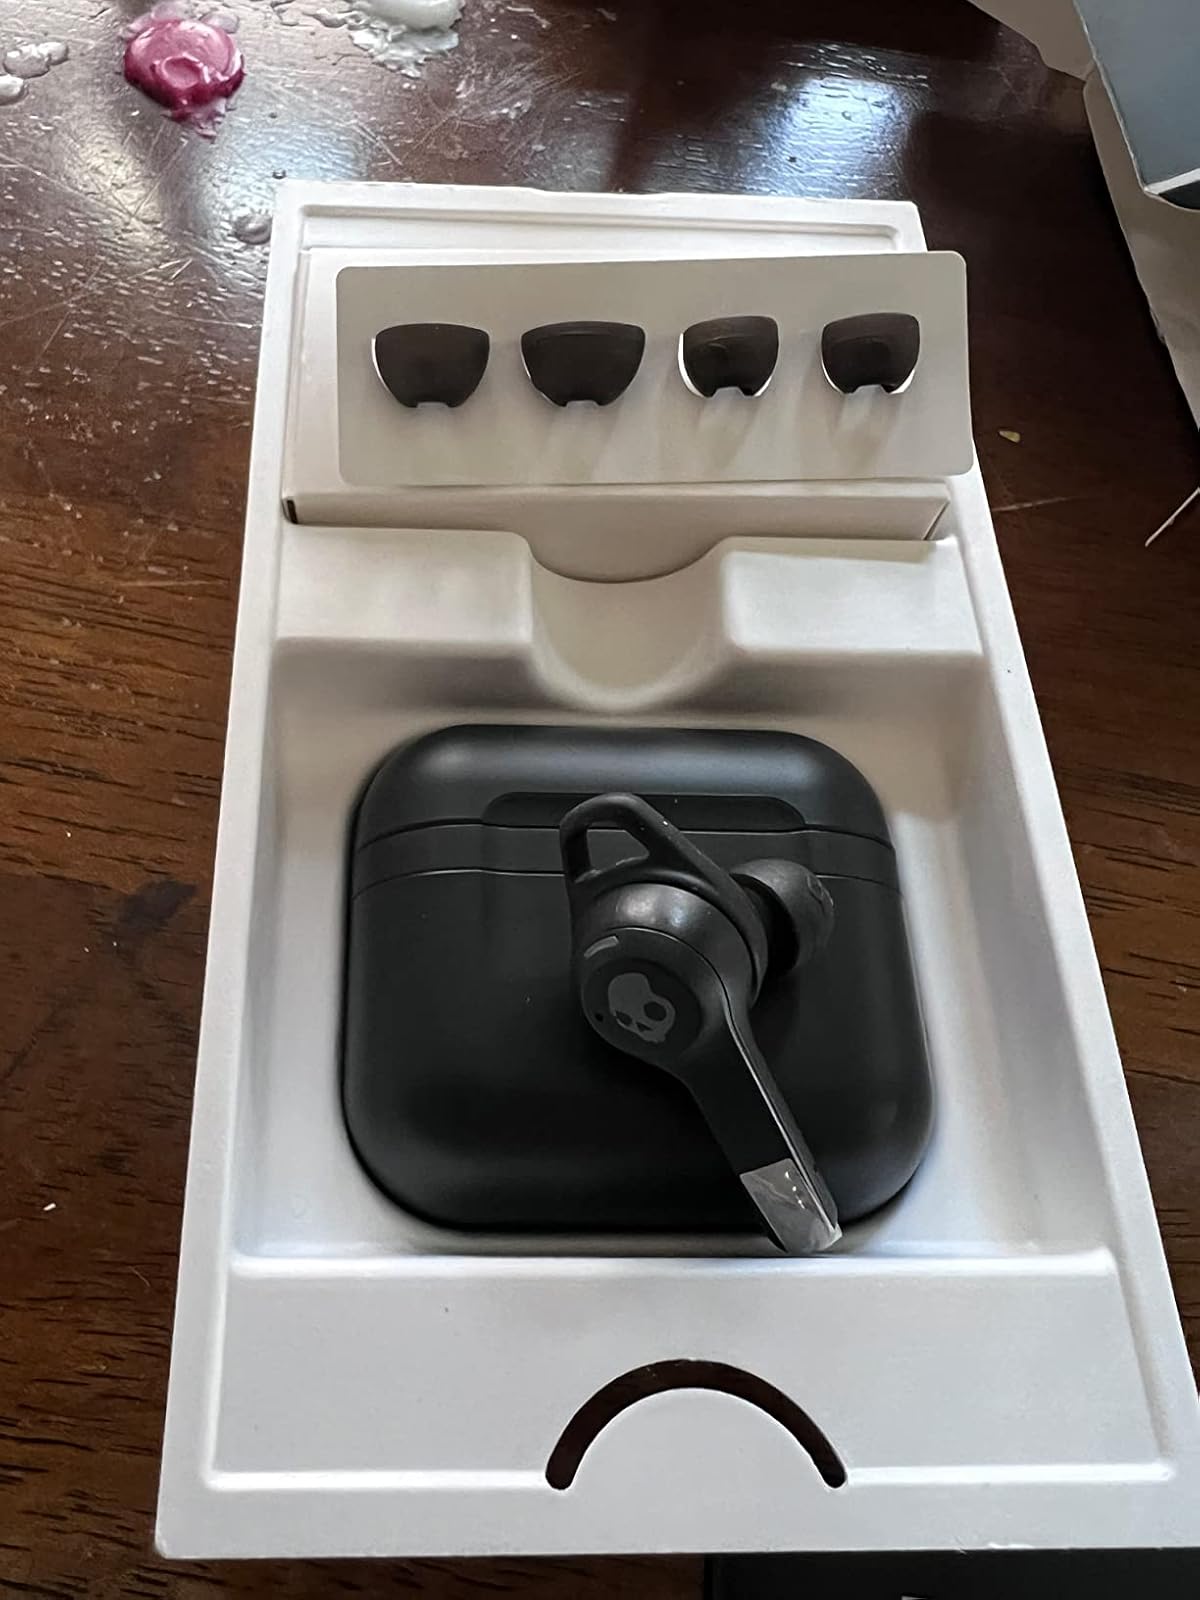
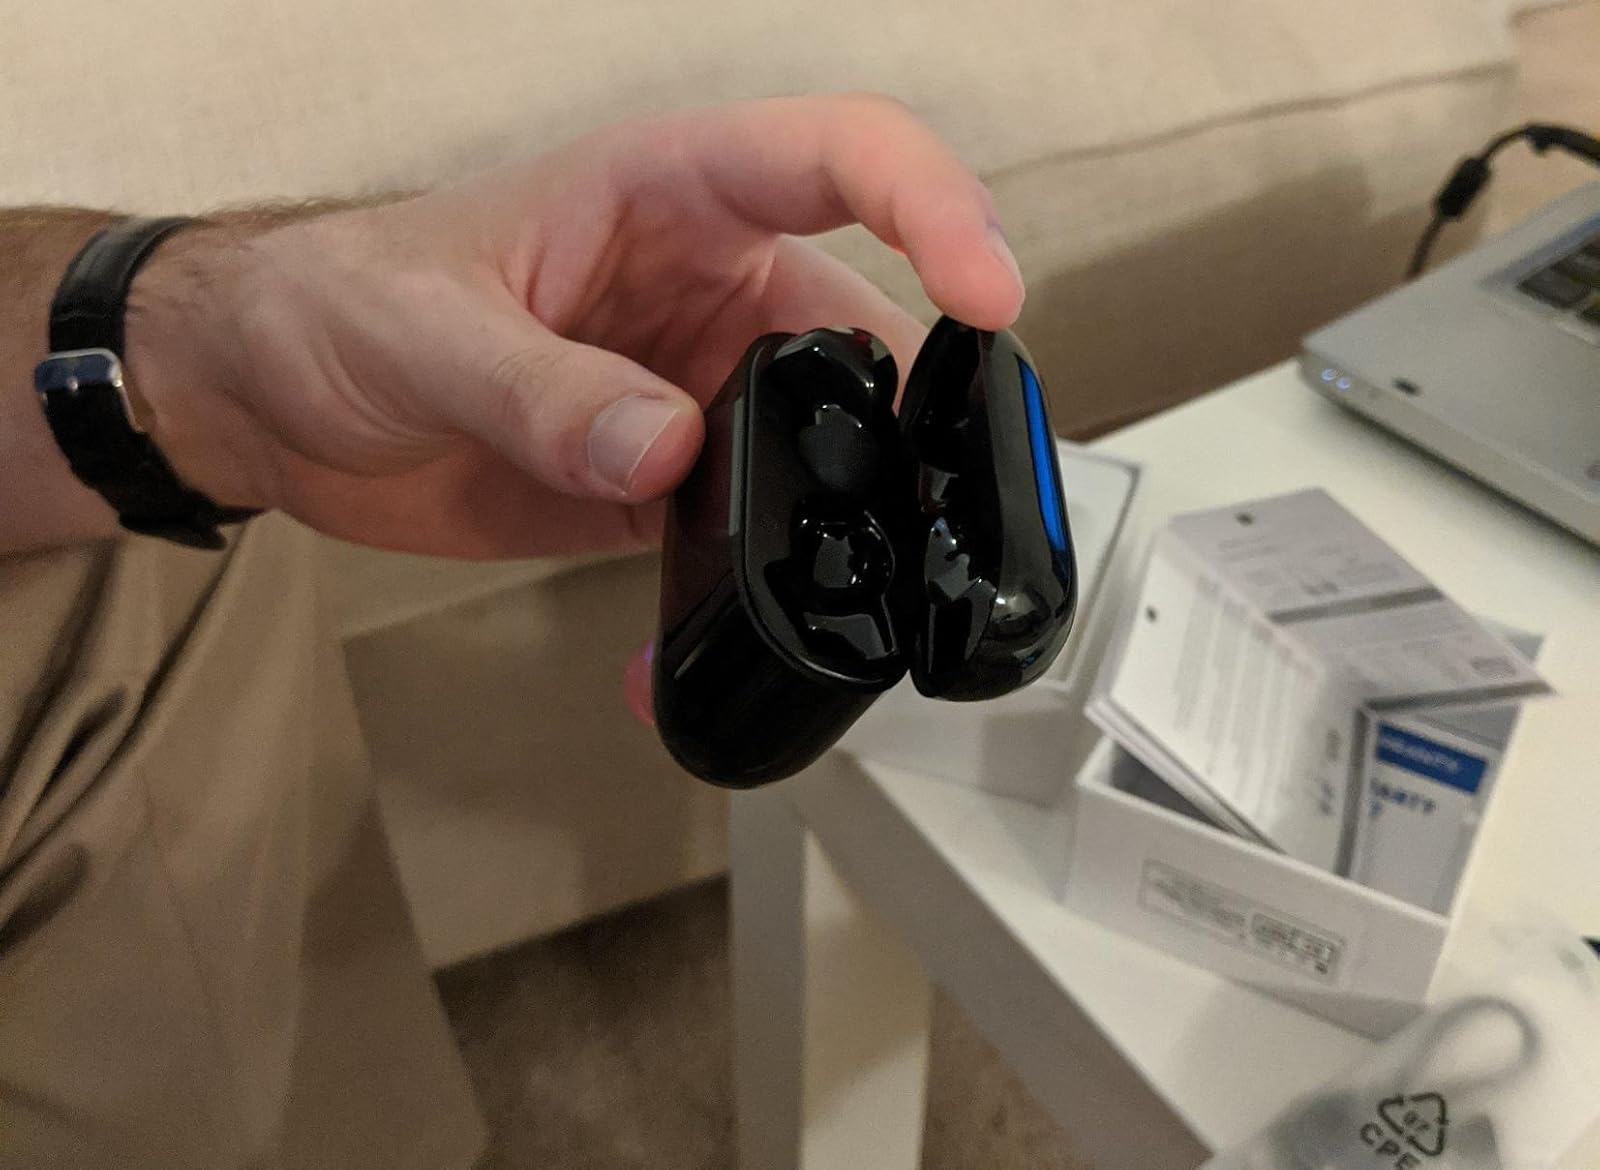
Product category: earbuds
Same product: no